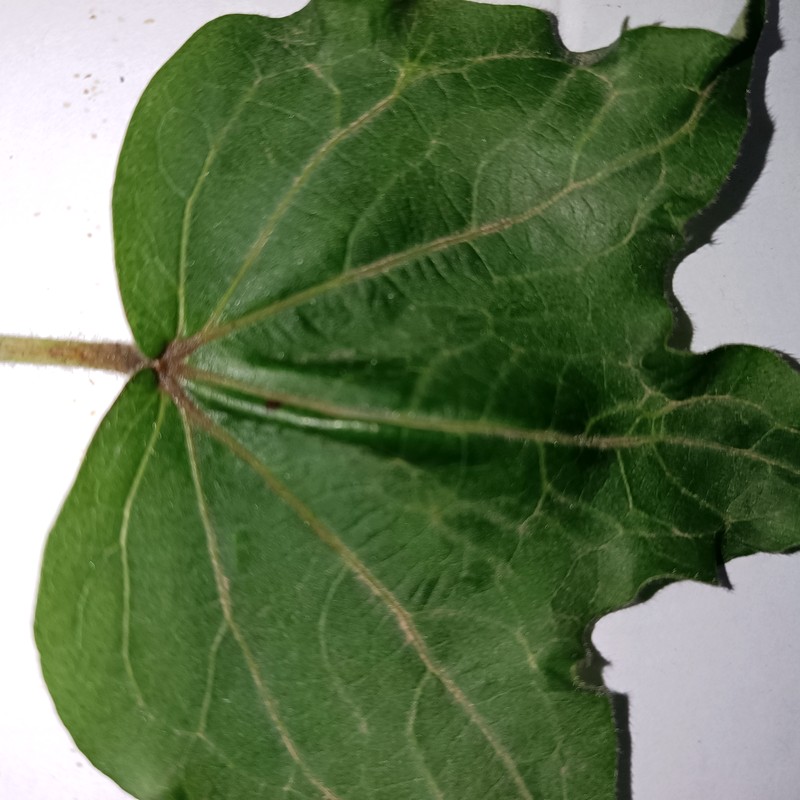
Label: Herbicide Growth Damage